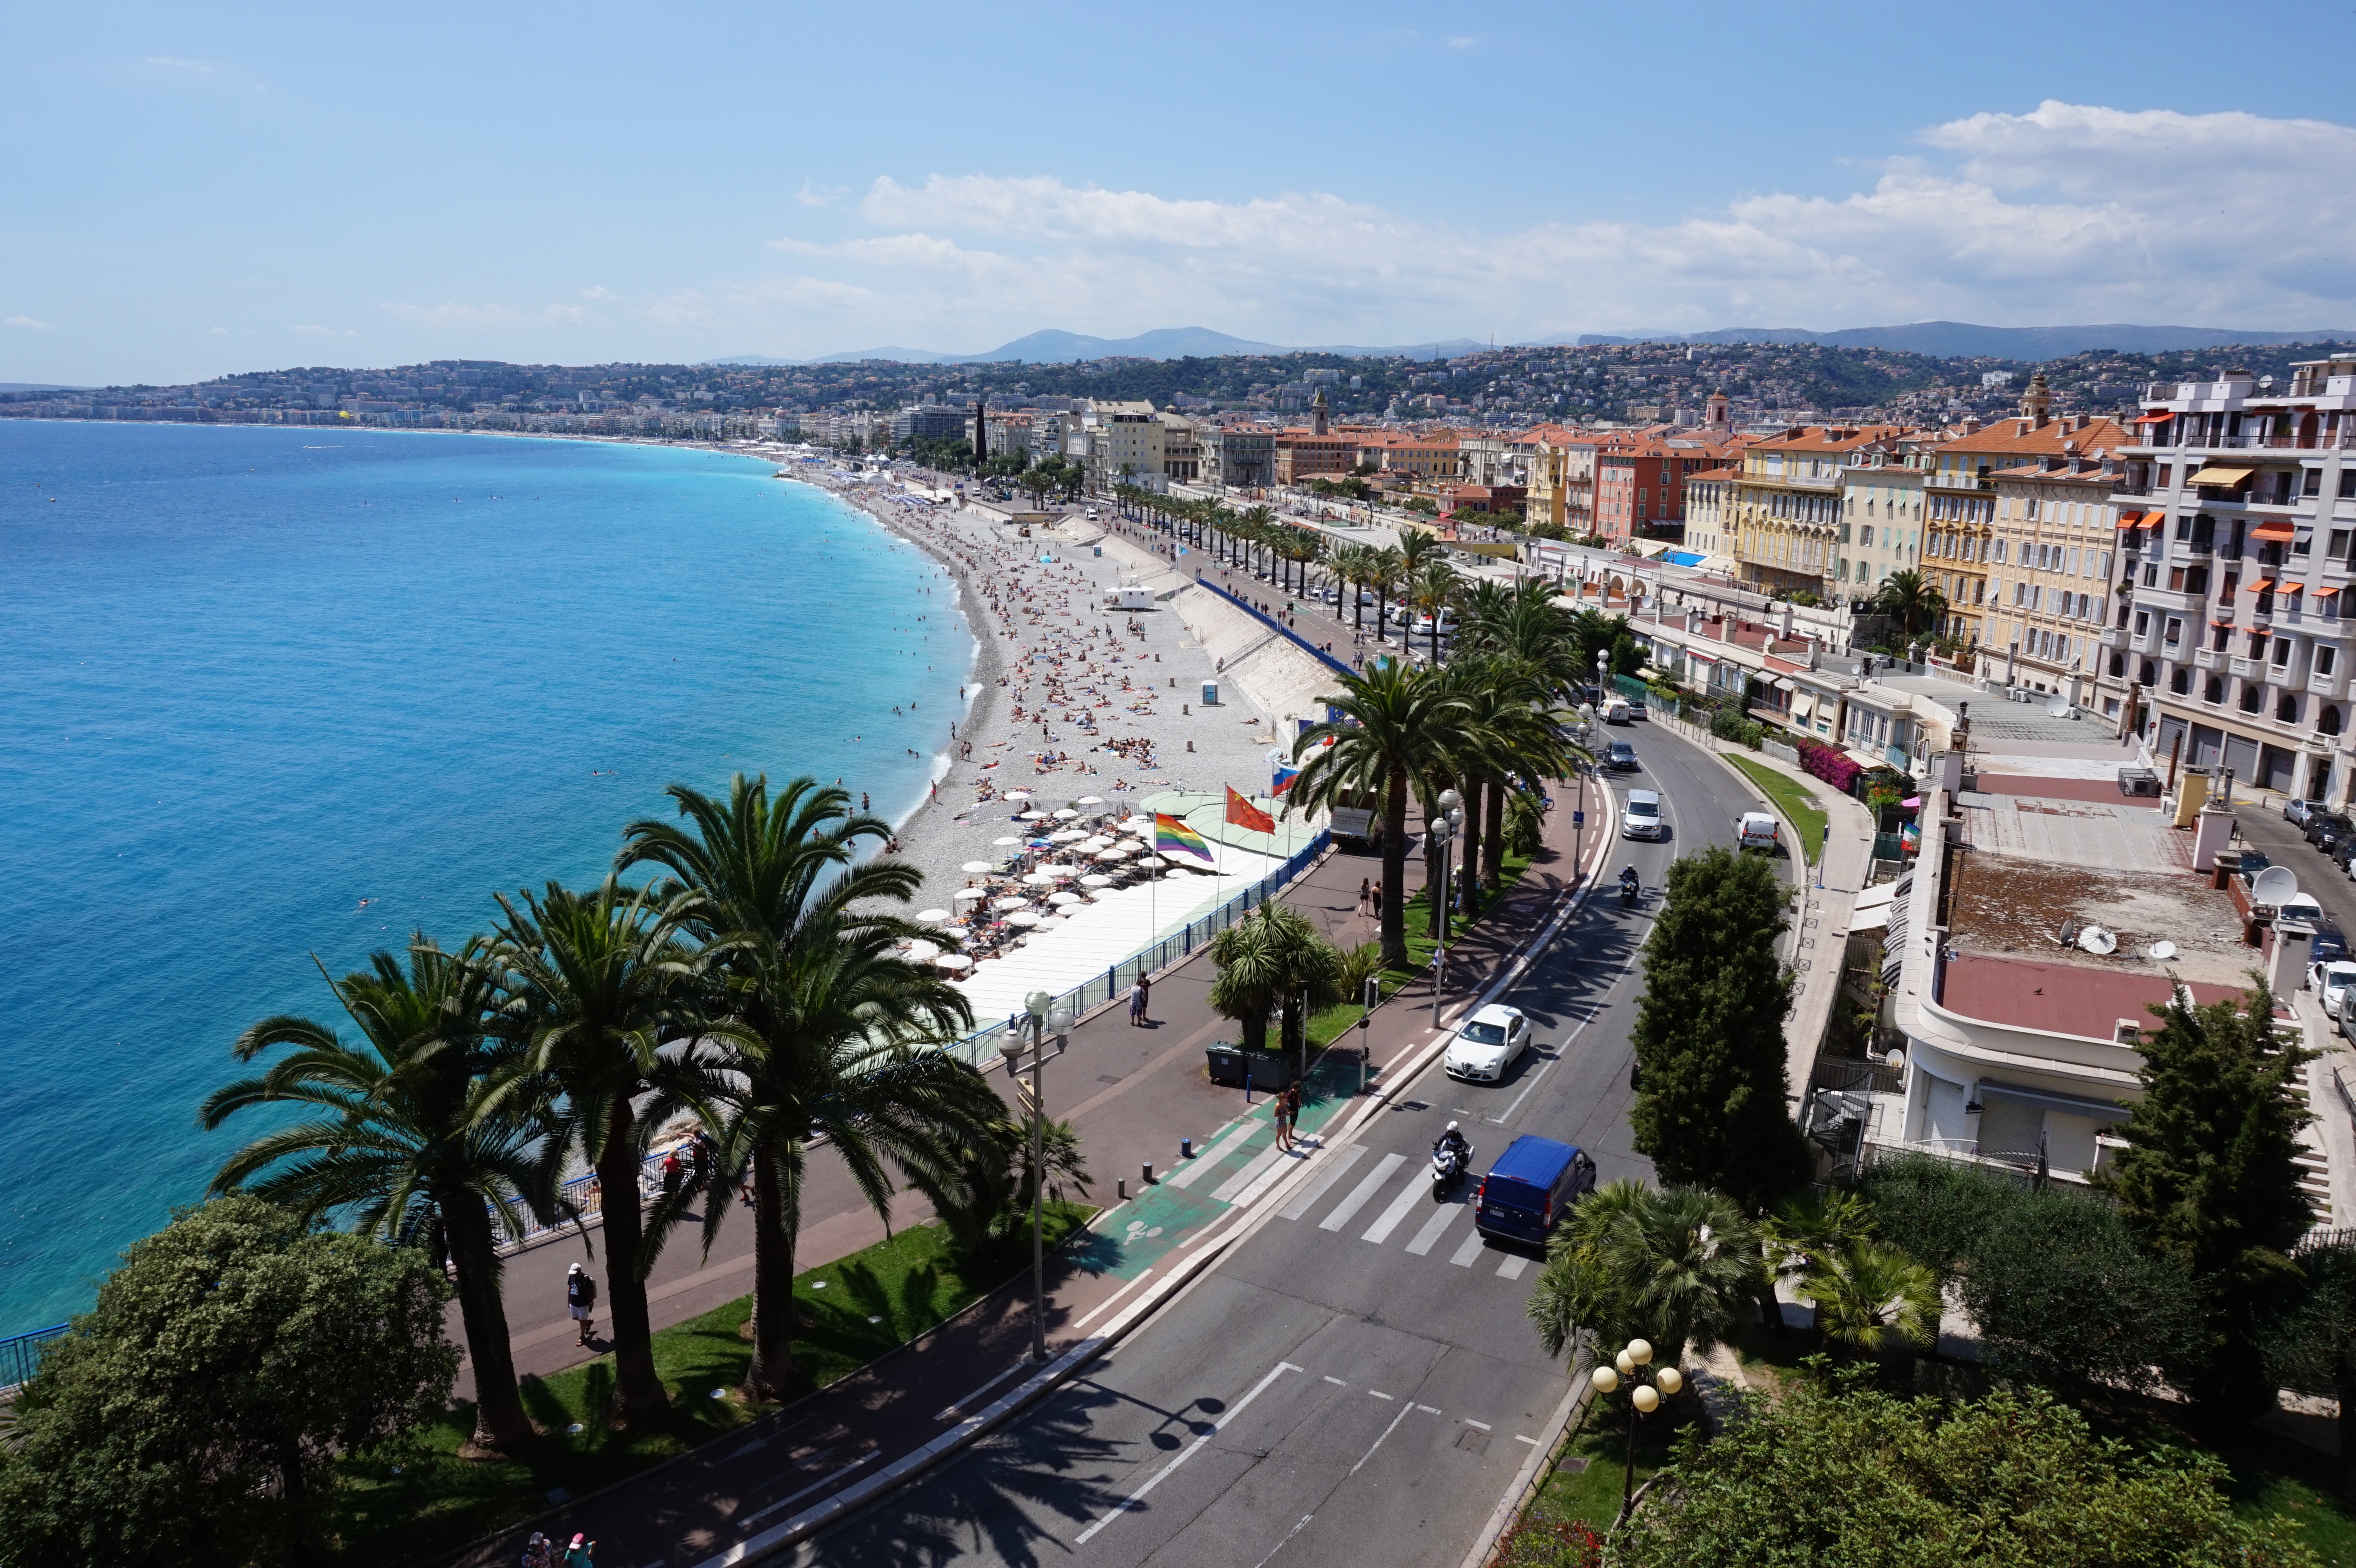
sea, coast, road, town, city, vacation, france, mediterranean, city view, french, nice, estate, south of france, c te d azur, residential area